James Macaulay (Canadian physician)

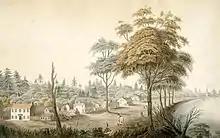
Front Street, York, Upper Canada; 1804

In 1796, Macaulay again accompanied Simcoe to the new provincial capital, York. Macaulay acquired several large parcels of land there due to his military service, and helped by his close friendship with the Lieutenant-Governor. In 1800, Macaulay was appointed Justice of the Peace and served on the commission to oversee improvements to Yonge Street. In 1803, along with Judge Henry Allcock, Rev. George Okill Stuart and others, he was on the committee to build an Anglican church. That same year (1803), Macaulay was appointed Chief Medical Officer in both Upper and Lower Canada, and Surgeon-General to the British Forces in the Canadas. From 1805, this required him to live in Quebec City, though his family remained in York. In 1808, he lost the post to William Somerville, the Deputy Inspector of Hospitals on the staff of Sir James Henry Craig, Governor-General of the Canadas. He was refused the position of Deputy Inspector of Hospitals and instead in 1810 was appointed a medical examiner in Lower Canada. When Somerville returned to England in 1811, he was again appointed Chief Medical Officer.